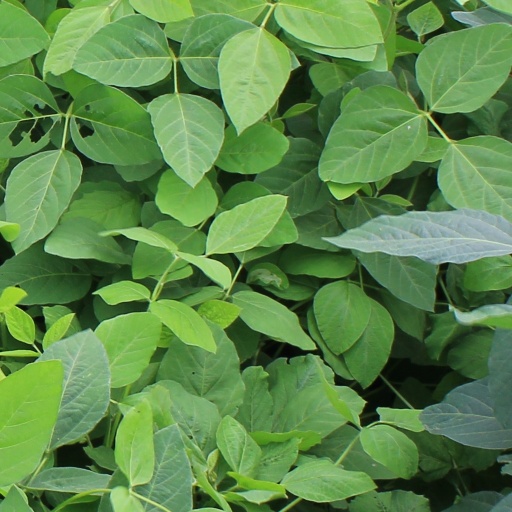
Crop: soybean